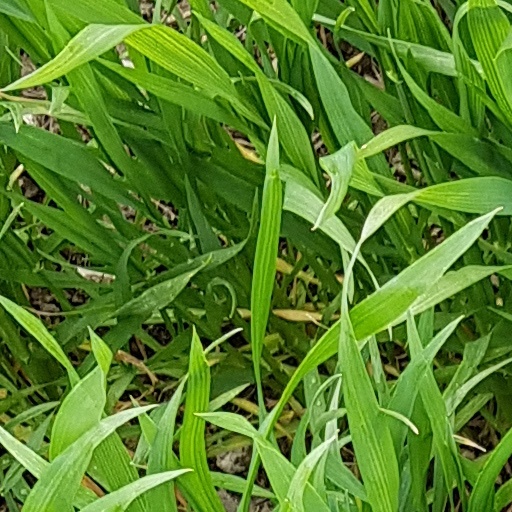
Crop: wheat